Terri Hendrix

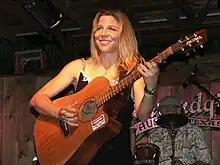
Hendrix at Threadgill's in Austin, TX (2006)

All self-released on Wilory Records and produced by Lloyd Maines, with some co-produced by Terri Hendrix, except for the initial (1996) release of "Two Dollar Shoes".